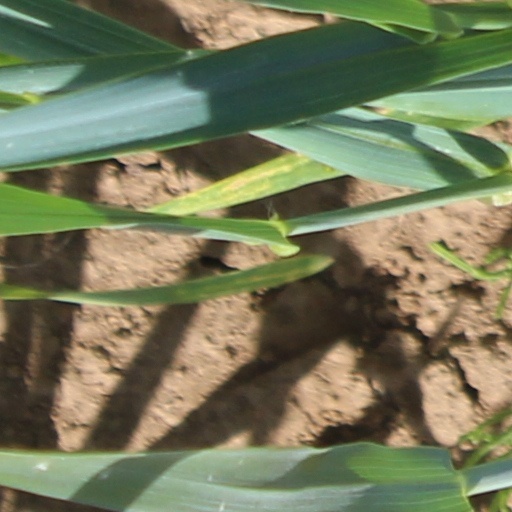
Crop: wheat